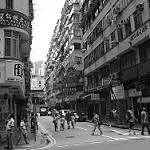
Label: B & W